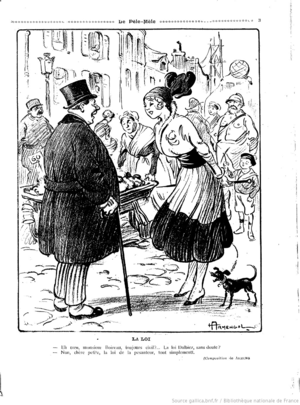
Pêle Mêle 18 6 16 Loi de la pesanteur
Un embusqué désigne en France pendant la Première Guerre mondiale un homme valide en âge d’être mobilisé éloigné des postes de combat.